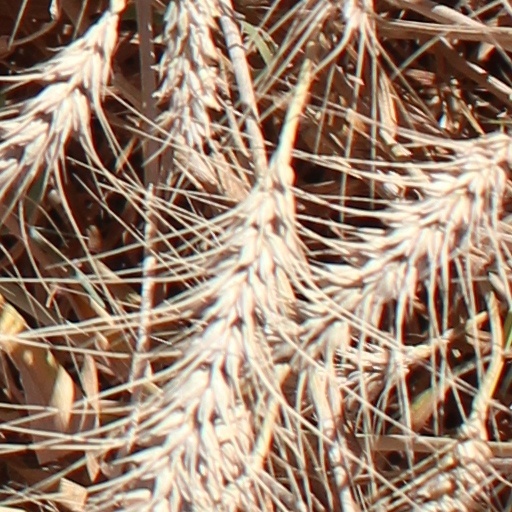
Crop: wheat